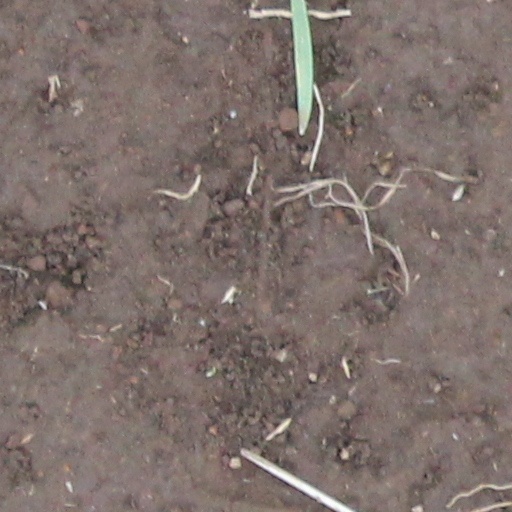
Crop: wheat